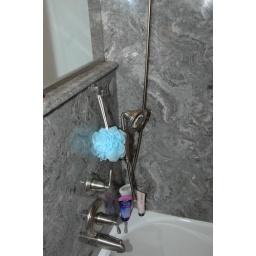
Tub in full bath, that is a window above the valves that looks to the sink